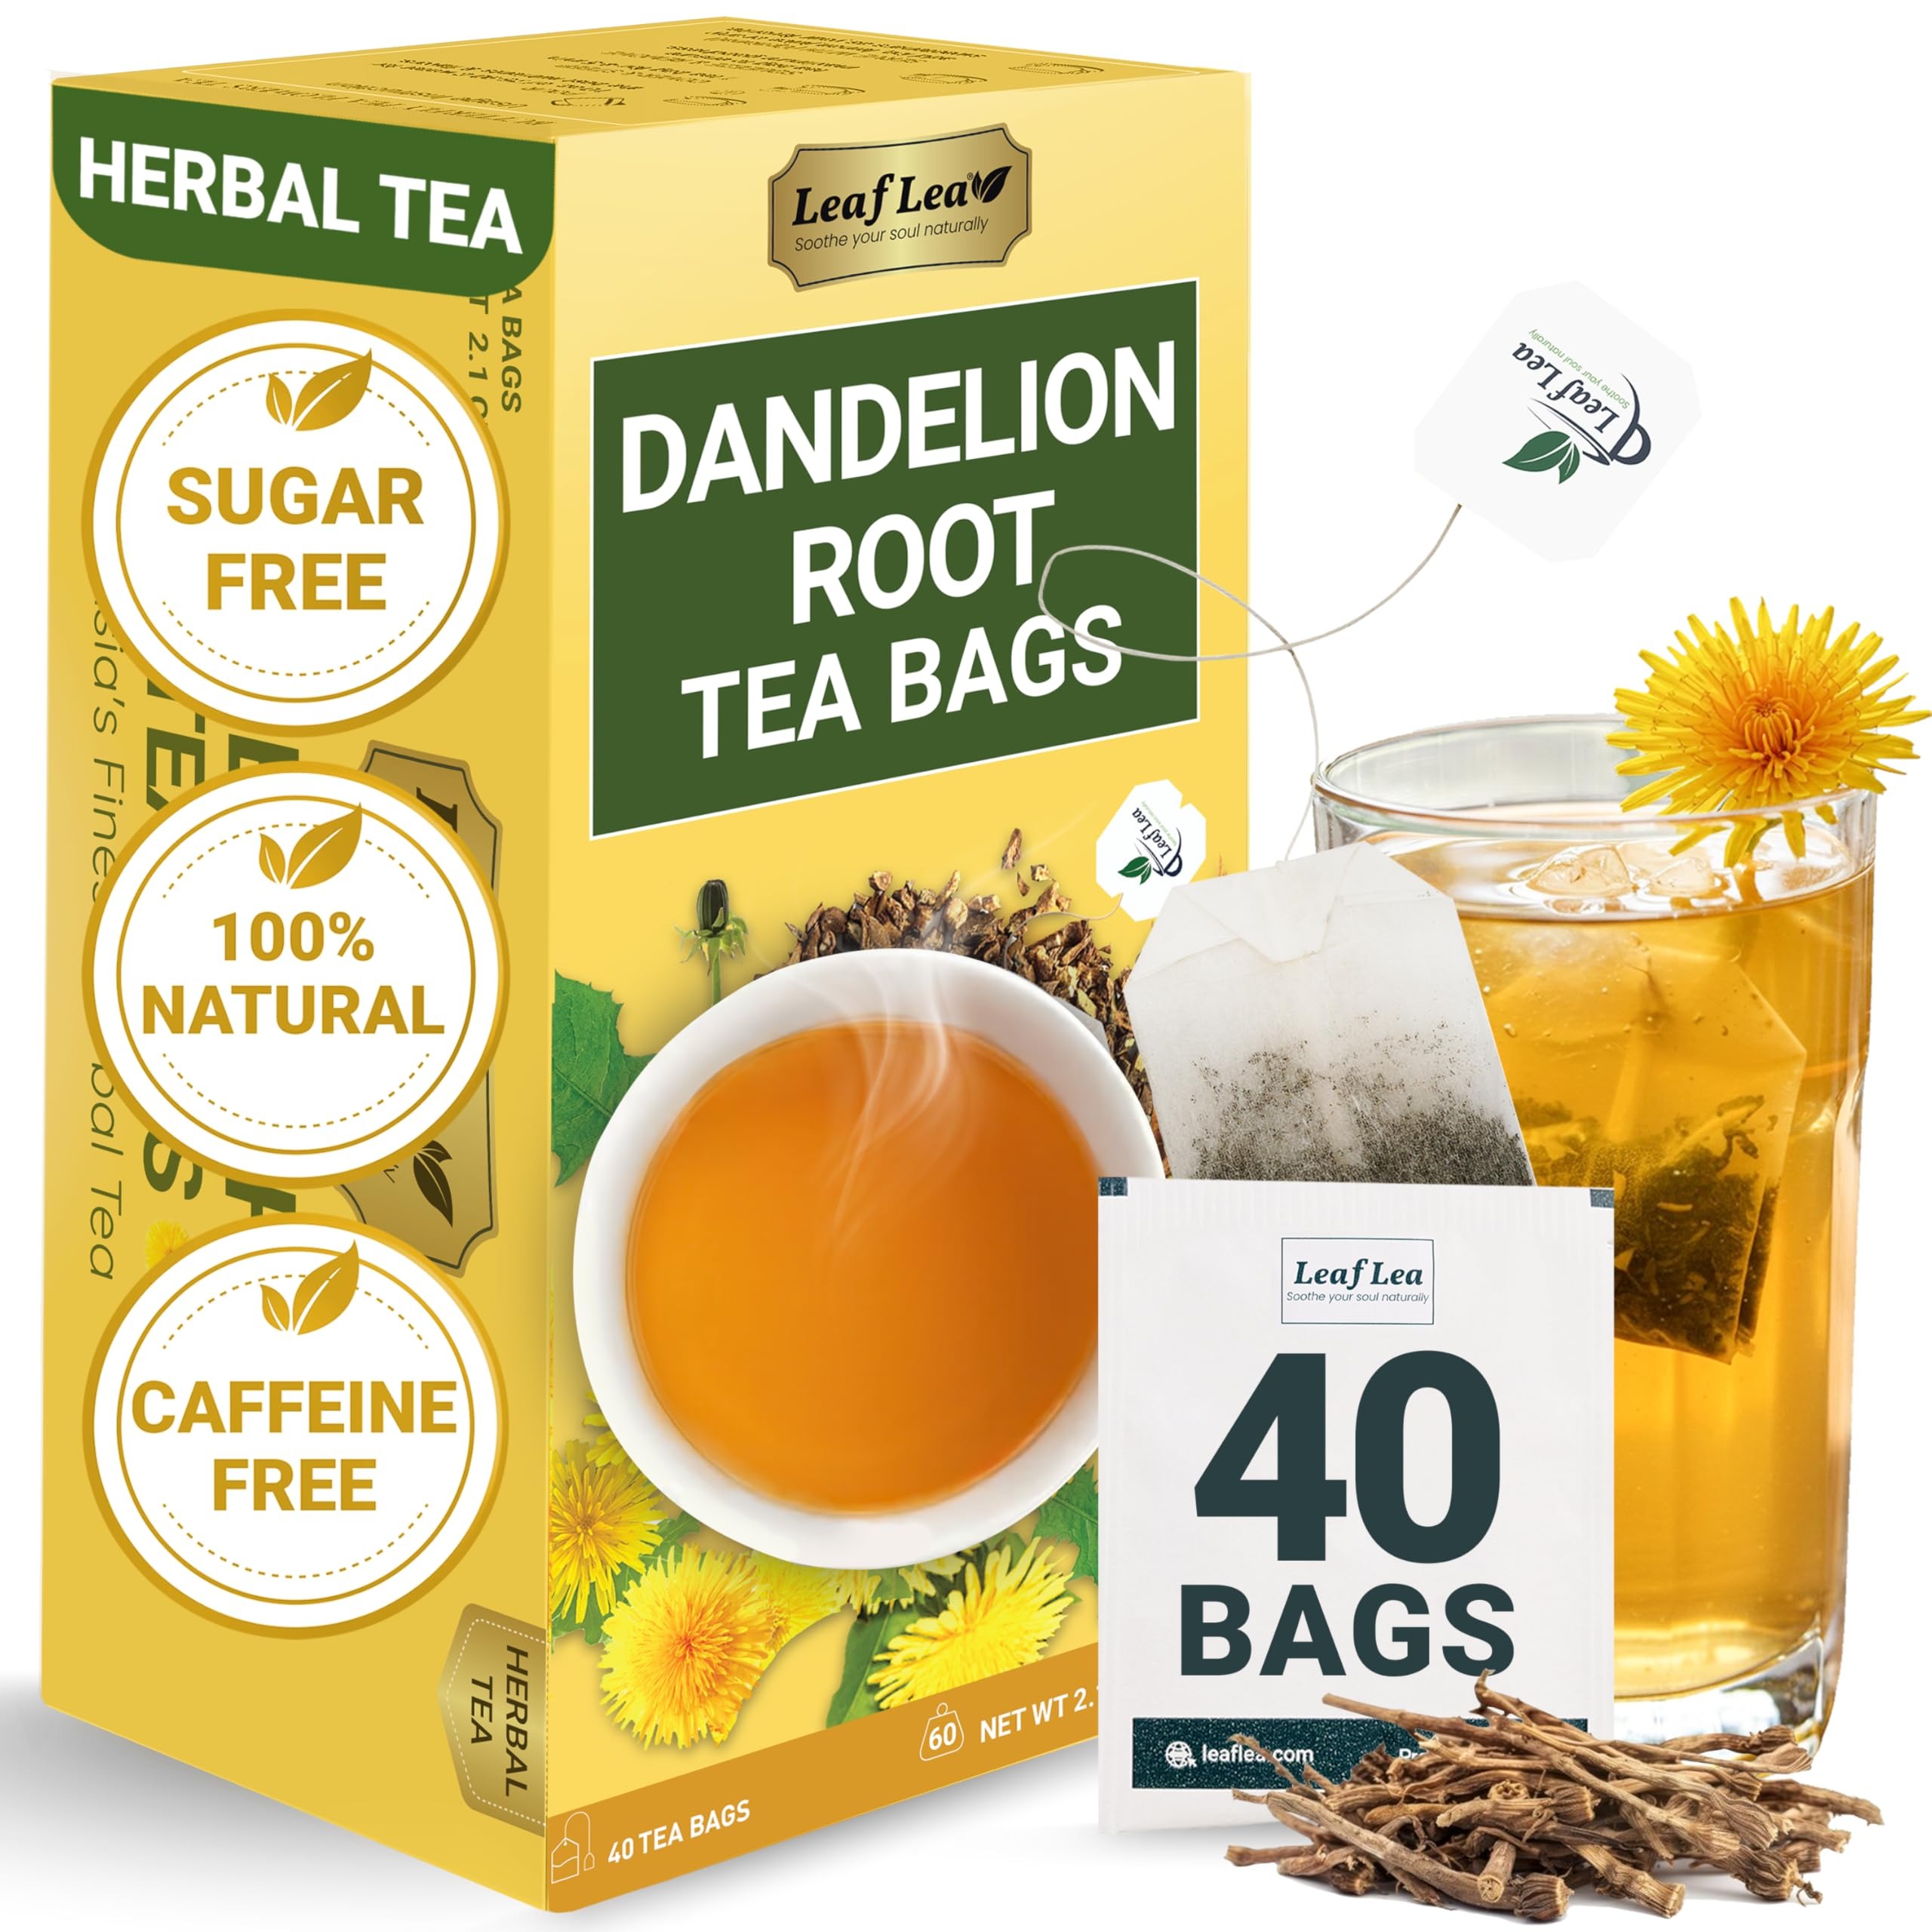
Item Name: LeafLea 40 Dandelion Root Tea Bags, Dandelion Tea Supports Wellness and a Balanced Lifestyle, 100% Natural & Pure Dandelion Root, Vegan, No Sugar, Caffeine-Free
Bullet Point 1: 100% NATURAL & PURE DANDELION ROOT: LeafLea Dandelion Root Tea Bags are made from pure, naturally grown dandelion root, ensuring no harmful chemicals. Our dandelion root tea bags are crafted to deliver a naturally flavorful tea experience.
Bullet Point 2: CRAFTED WITH CARE: Our dandelion root is hand-harvested, washed, sun-dried, and finely ground. Each step preserves the pure, natural flavor, ensuring that every cup of dandelion root tea offers the freshest and most authentic taste.
Bullet Point 3: DEEP, EARTHY FLAVOR: Enjoy the deep, earthy taste of our dandelion tea bags, free from additives or artificial flavors. Whether you're sipping it hot for a soothing experience or iced for a refreshing treat, our dandelion tea offers a full-bodied flavor that tea lover.
Bullet Point 4: SUPPORTS OVERALL WELLNESS: LeafLea dandelion root tea is rich in natural benefits, helping to promote a balanced and healthy lifestyle. Each cup of dandelion tea is caffeine-free and provides a refreshing way to support your body's natural well-being and vitality.
Bullet Point 5: PREMIUM TEA BAGS & LUXURIOUS PACKAGING: Our dandelion root tea bags come individually wrapped, our tea bags are made from 100% wood paper, ensuring both freshness and convenience. The tea is packaged in a stylish, sturdy box, making it ideal for gifting. Whether for personal use or as a gift, LeafLea offers the best dandelion tea experience.
Bullet Point 6: SIMPLE BREWING FOR MAXIMUM BENEFITS: Place one dandelion root teabag in a cup, add 8-10 oz of hot water, and let steep for 3-5 minutes. Enhance your dandelion tea by adding honey or lemon. Perfect for daily detoxing and wellness routines
Product Description: LeafLea Dandelion Root Tea Bags are made from 100% pure, dandelion root. Our dandelion root tea bags ensure that every cup provides a pure, natural beverage made without added chemicals. This dandelion root tea is grown using natural farming methods, grown using natural farming methods for quality and purity. Hand-harvested at peak ripeness, our dandelion root is carefully washed, sun-dried, and finely ground to preserve its natural flavor. LeafLea’s dandelion tea bags deliver a rich, earthy flavor, free from any additives or artificial flavors. Enjoy this full-bodied dandelion tea hot for a soothing experience or iced for a refreshing treat. Every dandelion root teabag is packed with the rich flavor of dandelion for a satisfying tea experience. Our tea bags are individually wrapped in, biodegradable packaging to ensure maximum freshness and convenience. This dandelion root tea is packed with natural hat help support your body’s wellness. With regular use, dandelion tea is caffeine-free and can offers a refreshing caffeine-free beverage option for any time of the day, making it a great choice for daily and maintaining a healthy lifestyle. Whether you're looking for dandelion tea3 or simply a caffeine-free option, this tea is an excellent choice. LeafLea’s best dandelion root tea is perfect for those looking to support their body’s natural process without any harsh ingredients. Our dandelion root tea bags are ideal for personal use or gifting. Packaged in a sturdy, elegant box, these tea bags make a thoughtful gift for any tea lover. Simply steep one dandelion tea bag in hot water for 3-5 minutes, and enjoy with honey or lemon for an enhanced flavor. Perfect for daily use, this dandelion tea is a simple way to incorporate wellness into your routine.
Value: 40.0
Unit: Count

Price: 12.74